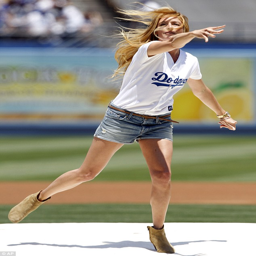
looks the part : animal wore a top for the occasion and a pair of denim shorts